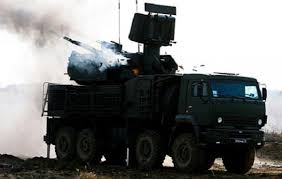
Label: Pantsir-S1